Yamabuki Station

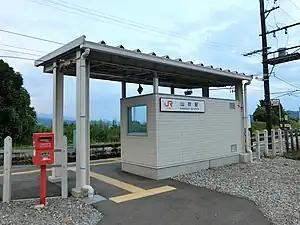
Yamabuki Station in August 2011

is a railway station on the Iida Line in the town of Takamori, Shimoina District, Nagano Prefecture, Japan operated by Central Japan Railway Company (JR Central).